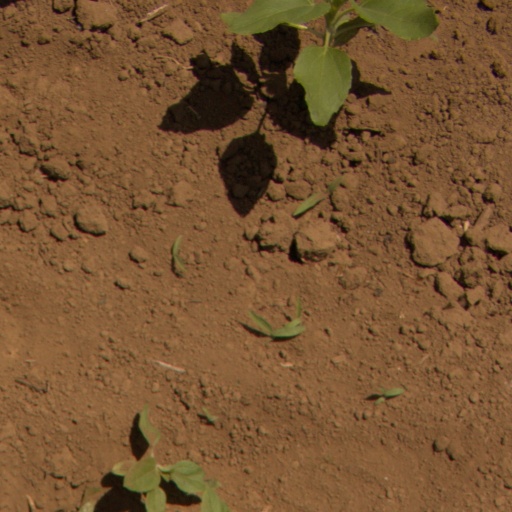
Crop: Jerusalem artichoke